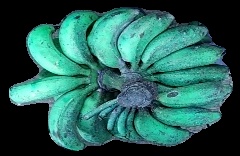
Variety: rasbale
Grade: grade3